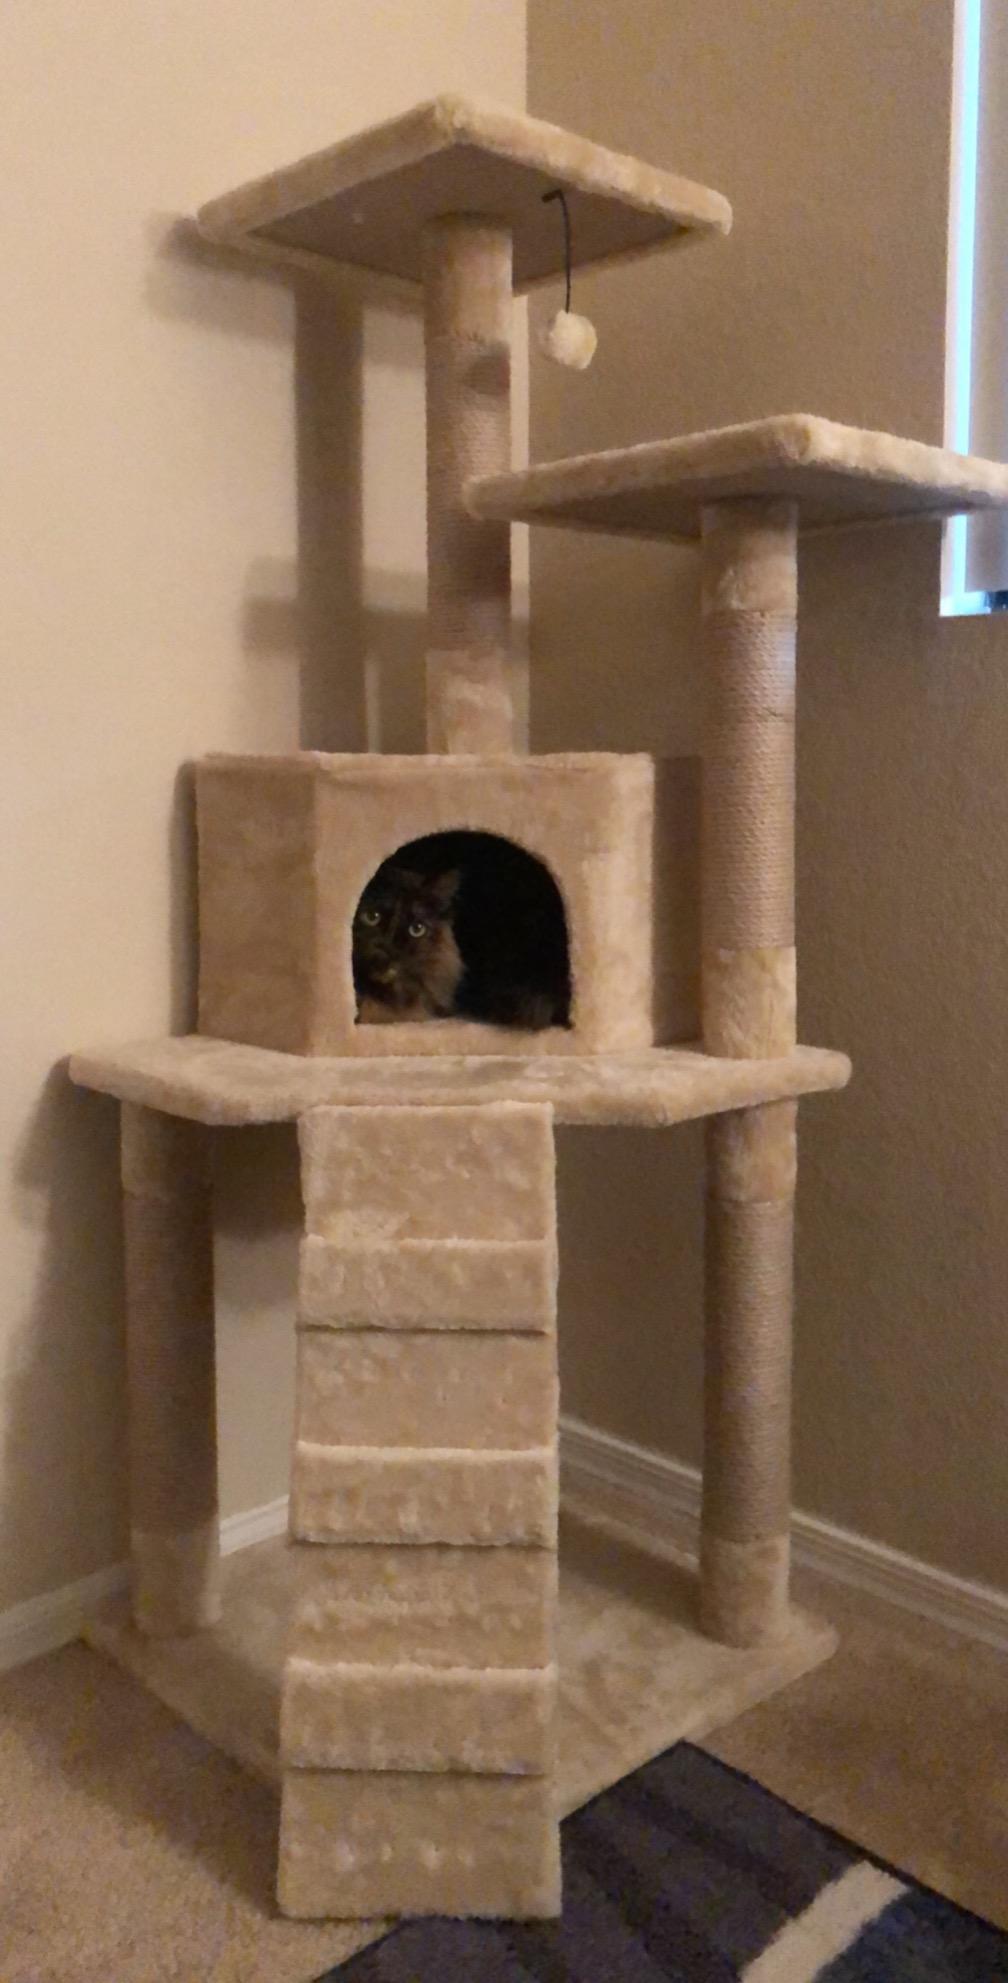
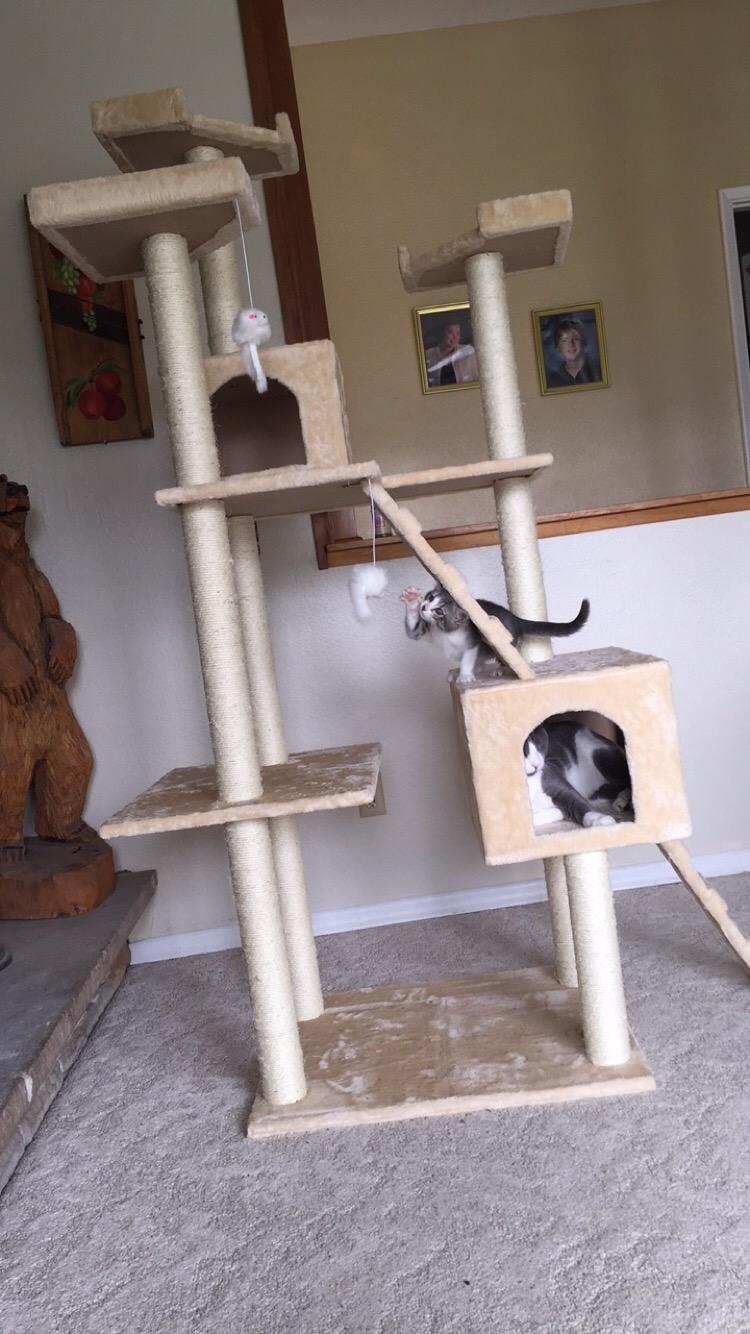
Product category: items_cat tree
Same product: no